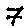
Label: 7